Urumbukal Urangarilla

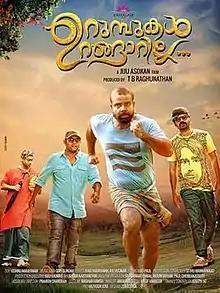
Theatrical-release poster

Urumbukal Urangarilla is a 2015 Indian Malayalam-language comedy thriller film written and directed by Jiju Asokan. It features Vinay Forrt, Chemban Vinod Jose, Sudheer Karamana, Aju Varghese, Musthafa, Innocent, Ananya, Vanitha Krishnachandran, Janaki Krishnan, Thesni Khan and Kalabhavan Shajon. The film was released on 19 September 2015 to positive reviews from critics.